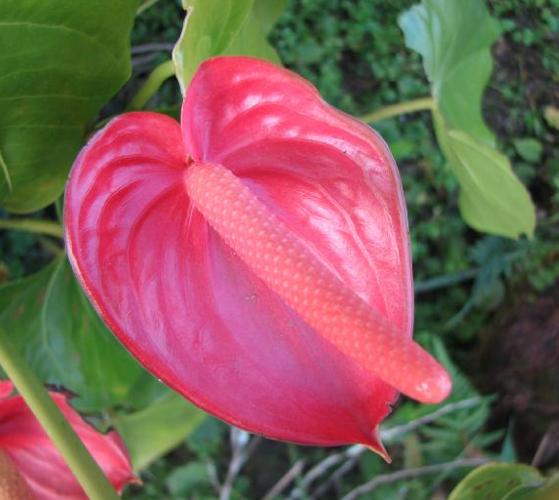
Label: anthurium